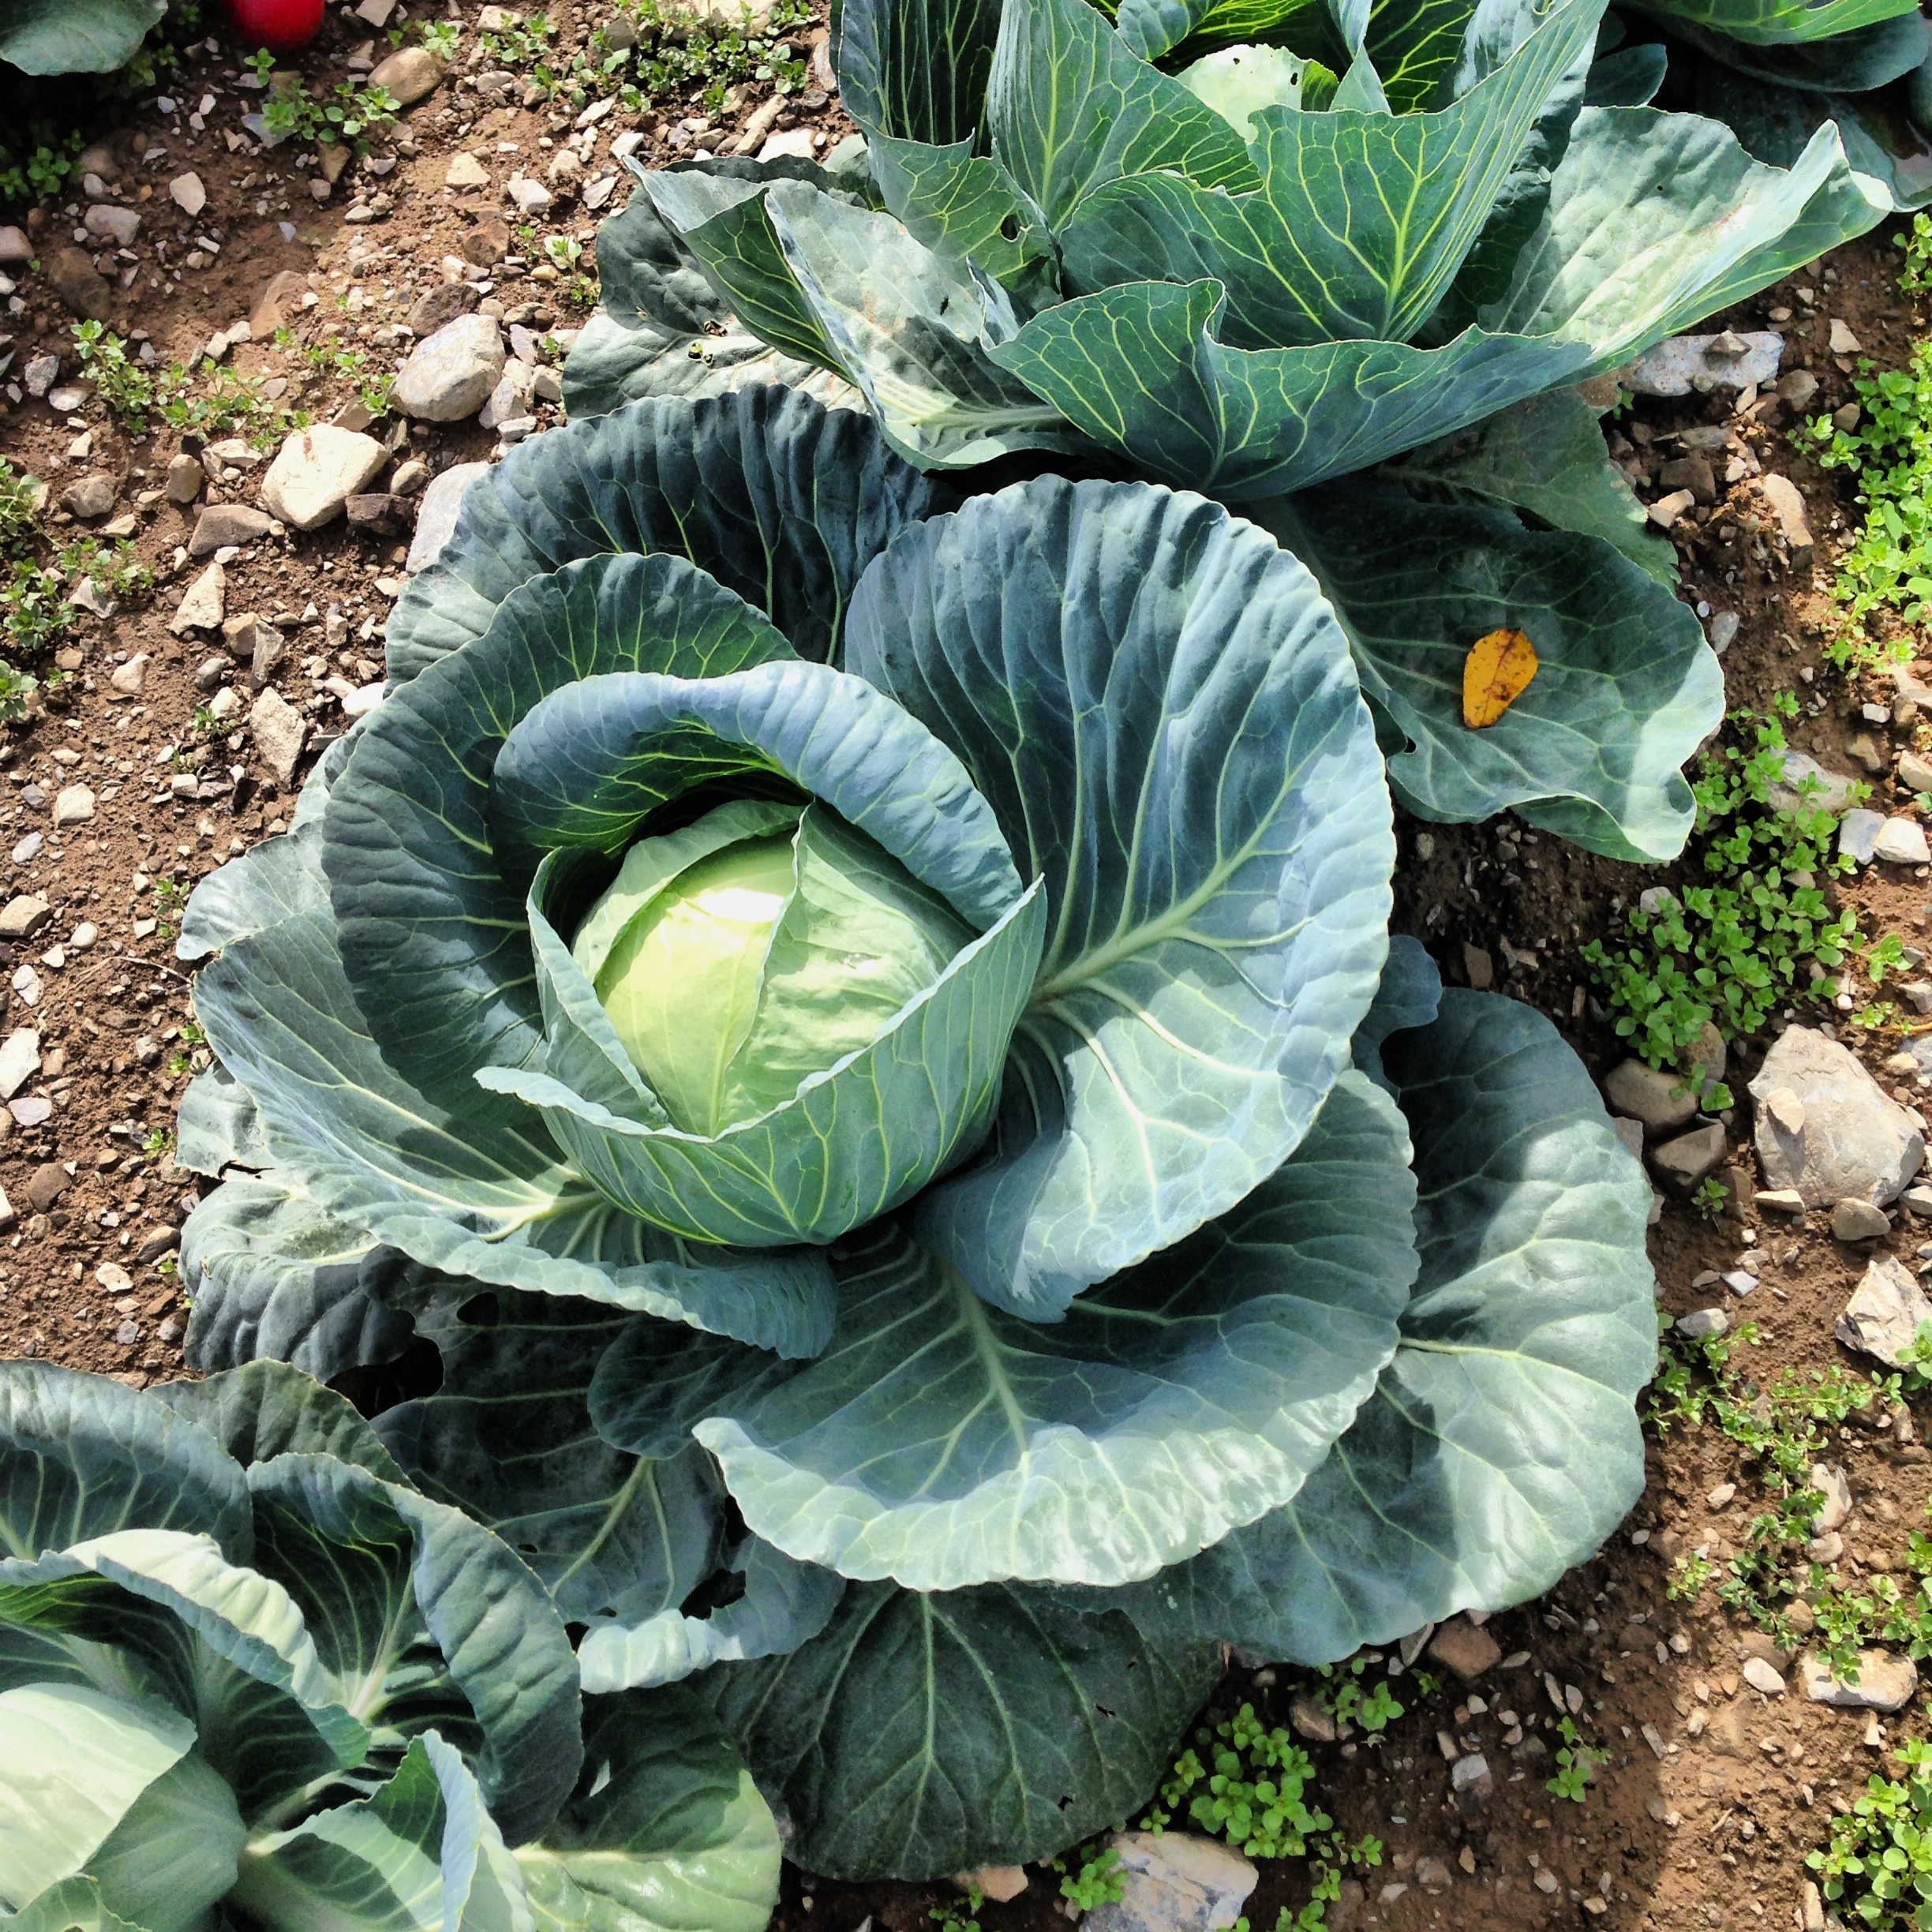
nature, plant, farm, leaf, flower, food, farming, produce, vegetable, grow, soil, botany, agriculture, garden, gardening, growing, planting, cabbage, cabbage patch